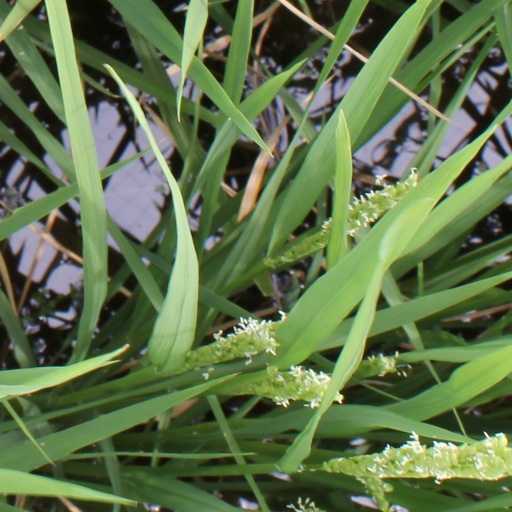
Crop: rice